Fifteenth Air Force

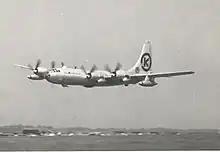
Boeing B-50D of Fifteenth Air Force displaying while on detachment to England in May 1953

The only 15th AF mission to Berlin was on 24 March 1945 when 666 bombers struck the capital, Munich, and other German targets, as well as Czechoslovakia. The Berlin force was attacked by Me 262 jets that inflicted losses (one bombers and five fighters) while the Mustangs claimed eight jets downed – actual Luftwaffe records show only three Me 262's lost in this engagement. The 47th BW and 55th BW attacked Fliegerhorst Neuburg damaging or destroying 54 Me 262A-1's from III./KG (J) 54, 304th BW attacked Fliegerhorst Münich-Riem destroying 13 Me 262's. The NASM's Me 262 shows a claim credit for a B-17 shot down this date.